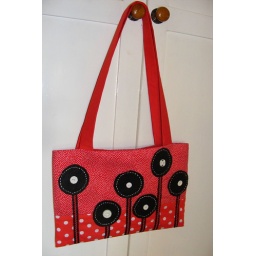
Shoulder bag lined in plain red. Had a red and white spot internal pocket and a magnetic clasp.